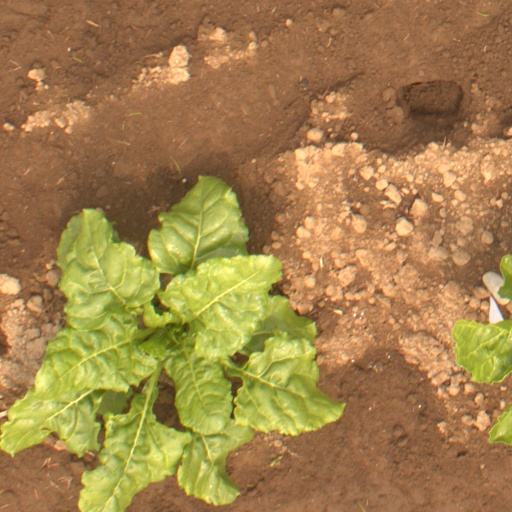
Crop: sugar beet